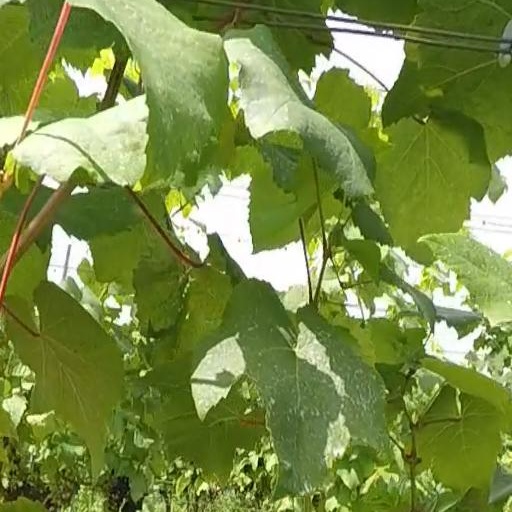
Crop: grape